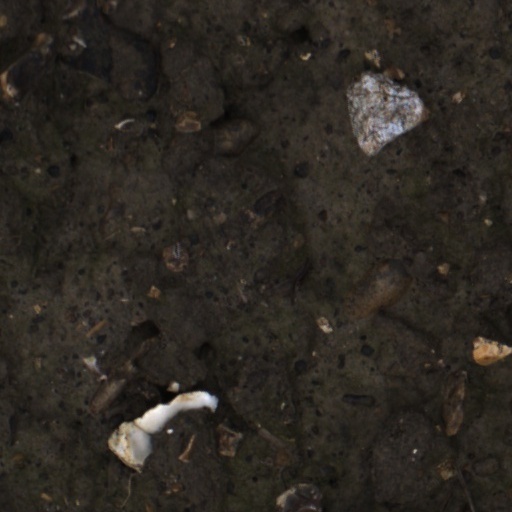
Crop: wheat